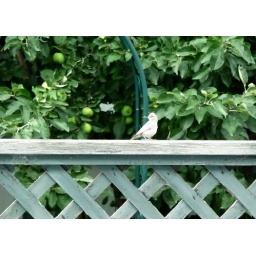
Bird on a lattice fence with apple tree in background.